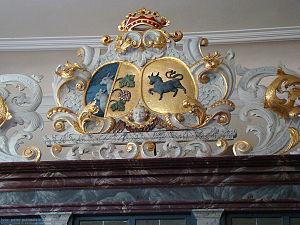
La famille von Maltzahn, ou Maltzan, autrefois Moltzahn, est une famille de la noblesse immémoriale allemande originaire du Mecklembourg et de la Poméranie occidentale. Son premier ancêtre connu est Bernardus de Mulsan, seigneur féodal de l'ancien évêché de Ratzebourg dans l'actuel Schleswig-Holstein, mentionné en 1194. La lignée est établie avec Johannes de Multzyan vers 1230, qui devient ensuite vassal du duc de Poméranie, puis Ludolphe de Moltzahne qui défendait la région de son château fort de Gadebusch entre 1256 et 1283.